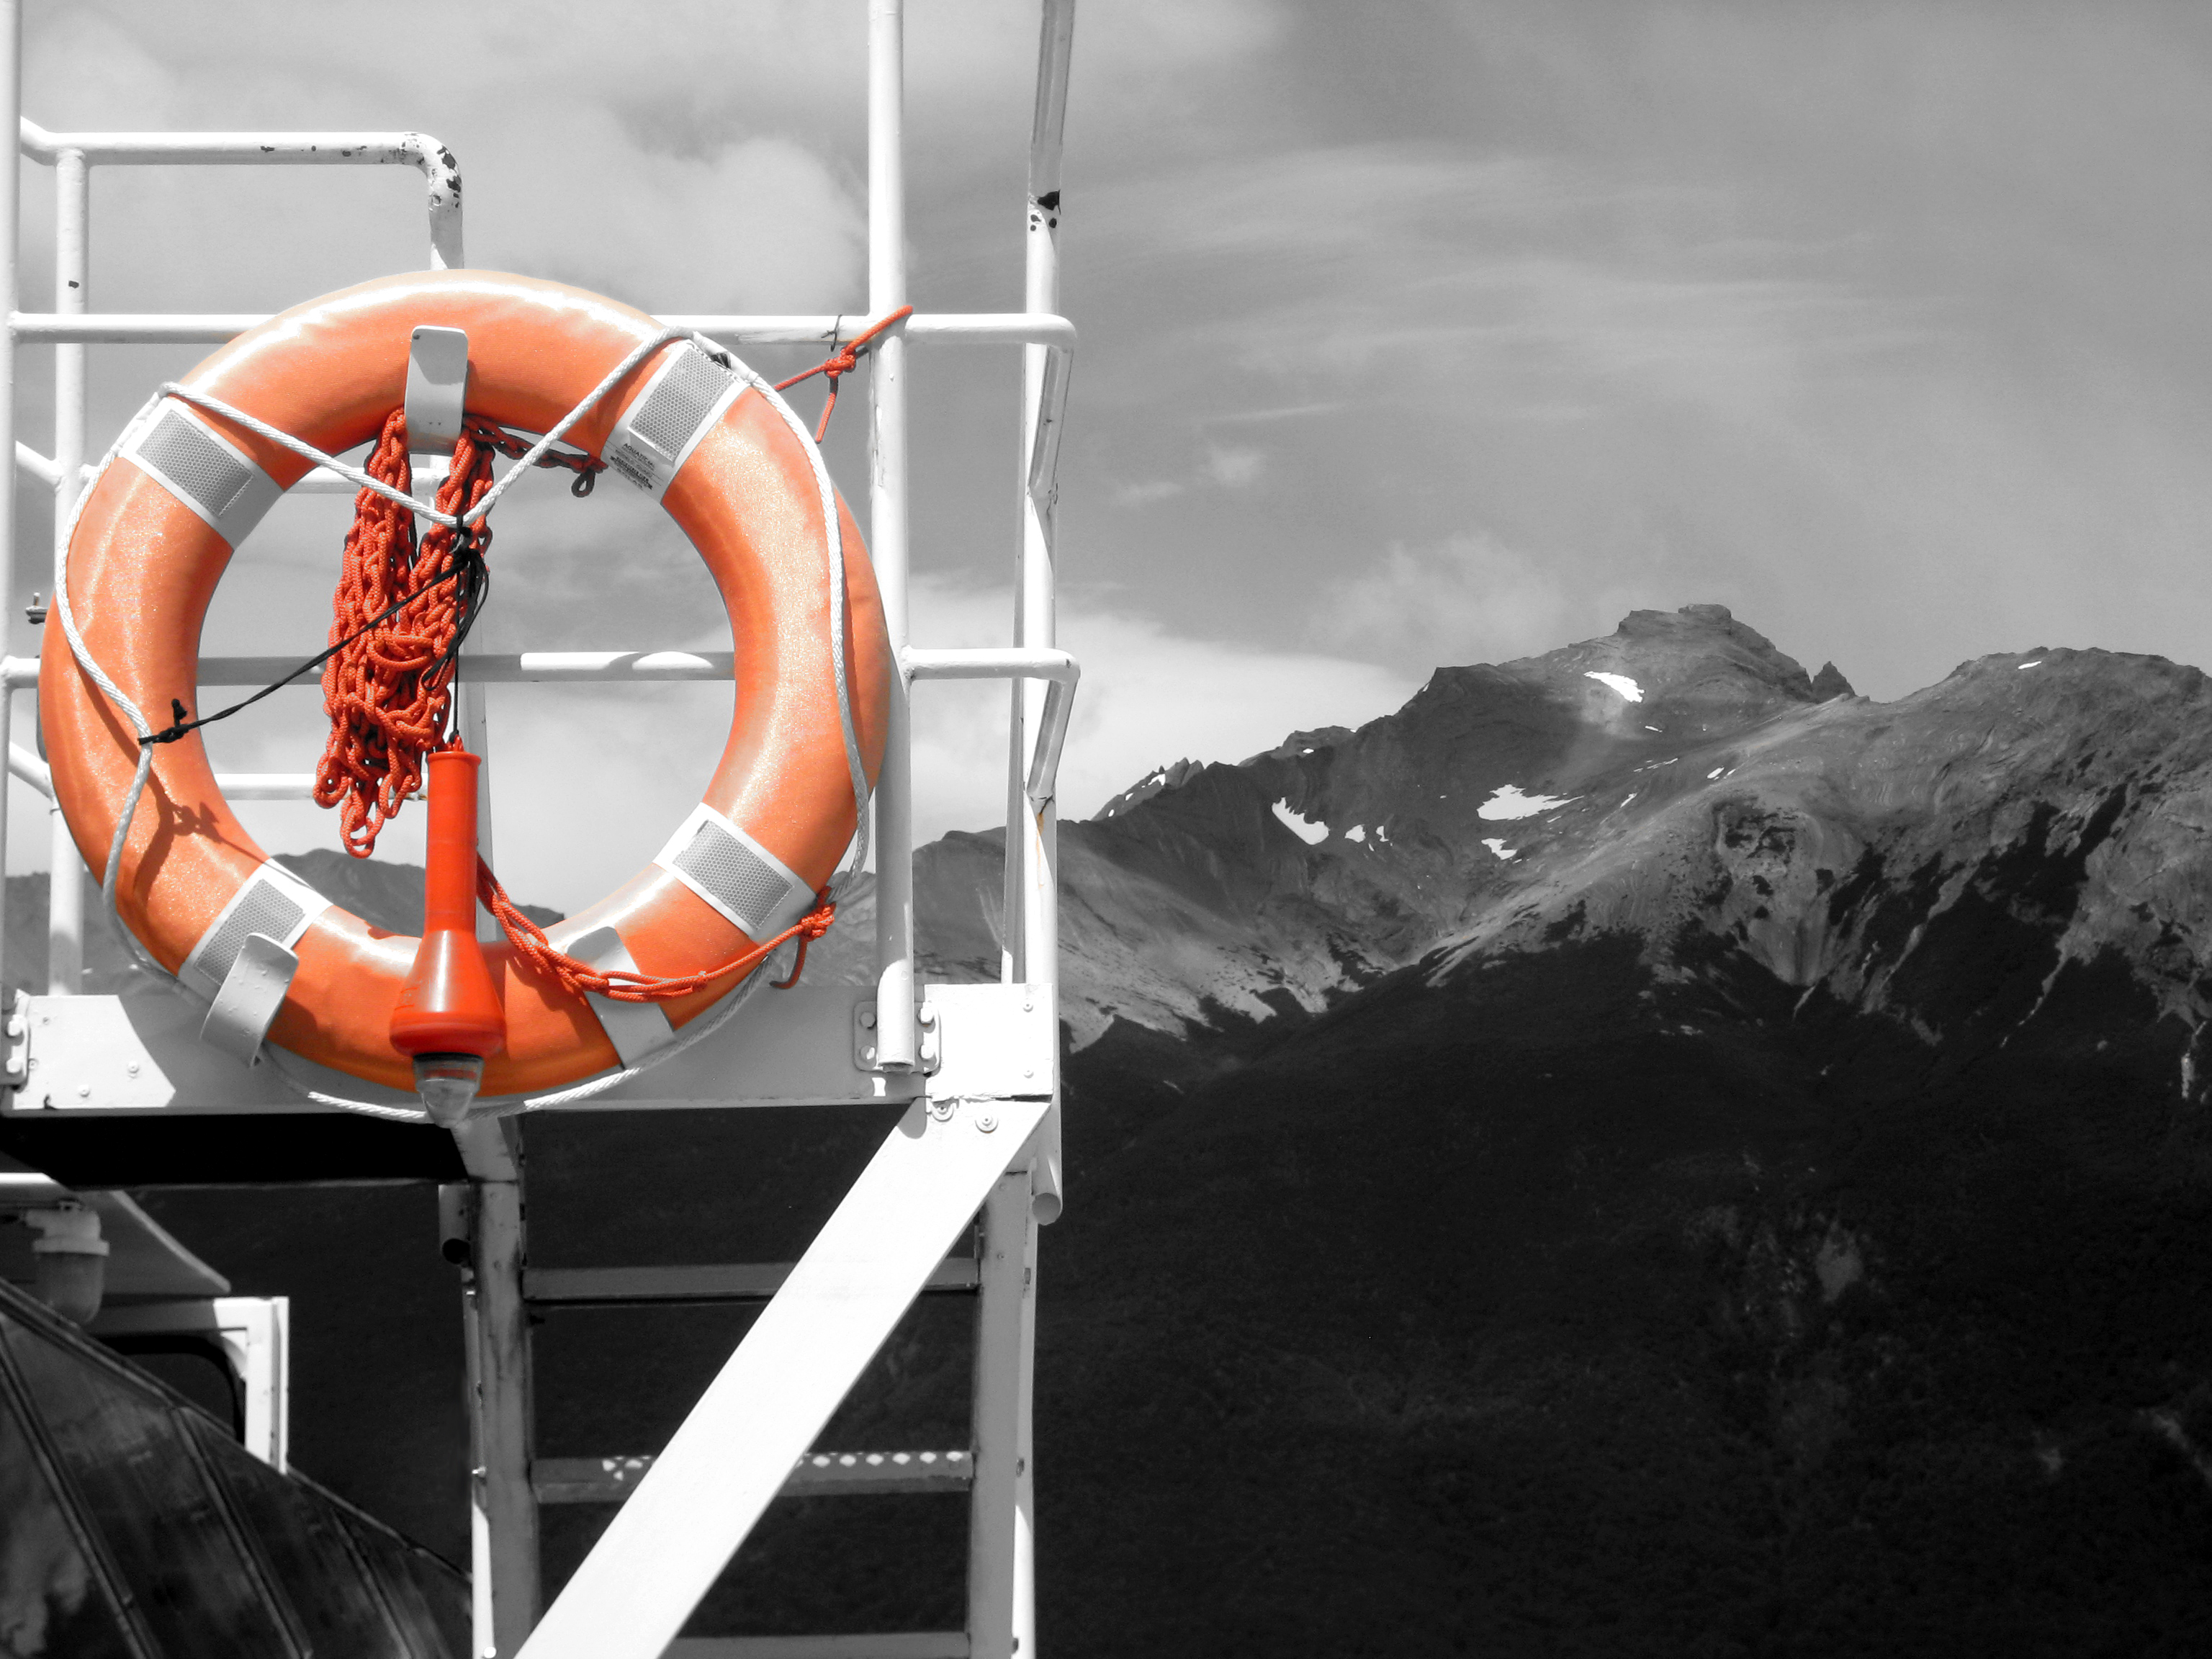
photography, vehicle, rocky, cliffs, argentina, image, lago, calafate, perito, moreno, lifesaver, argentino, blackandcolor